Russian Orthodox Church in Uzbekistan

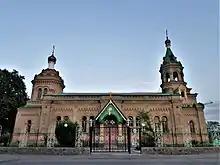
A Russian Orthodox church in Samarkand

The Russian Orthodox Church in Uzbekistan is the main community of Eastern Orthodox Christianity in Uzbekistan, a predominantly Muslim country. Many of its members are Russians. Uzbekistan falls within Tashkent and the Central Asian Eparchy of the Russian Orthodox Church. The Eparchy is headed by a Metropolitan. Since 2011, the current Metropolitan of Tashkent and Central Asia is Vincent (Morar).